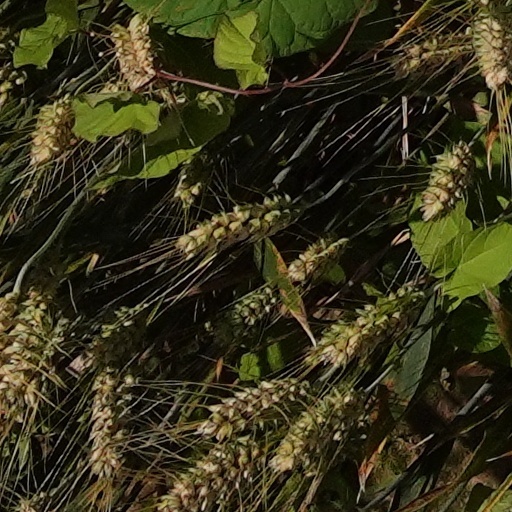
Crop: wheat